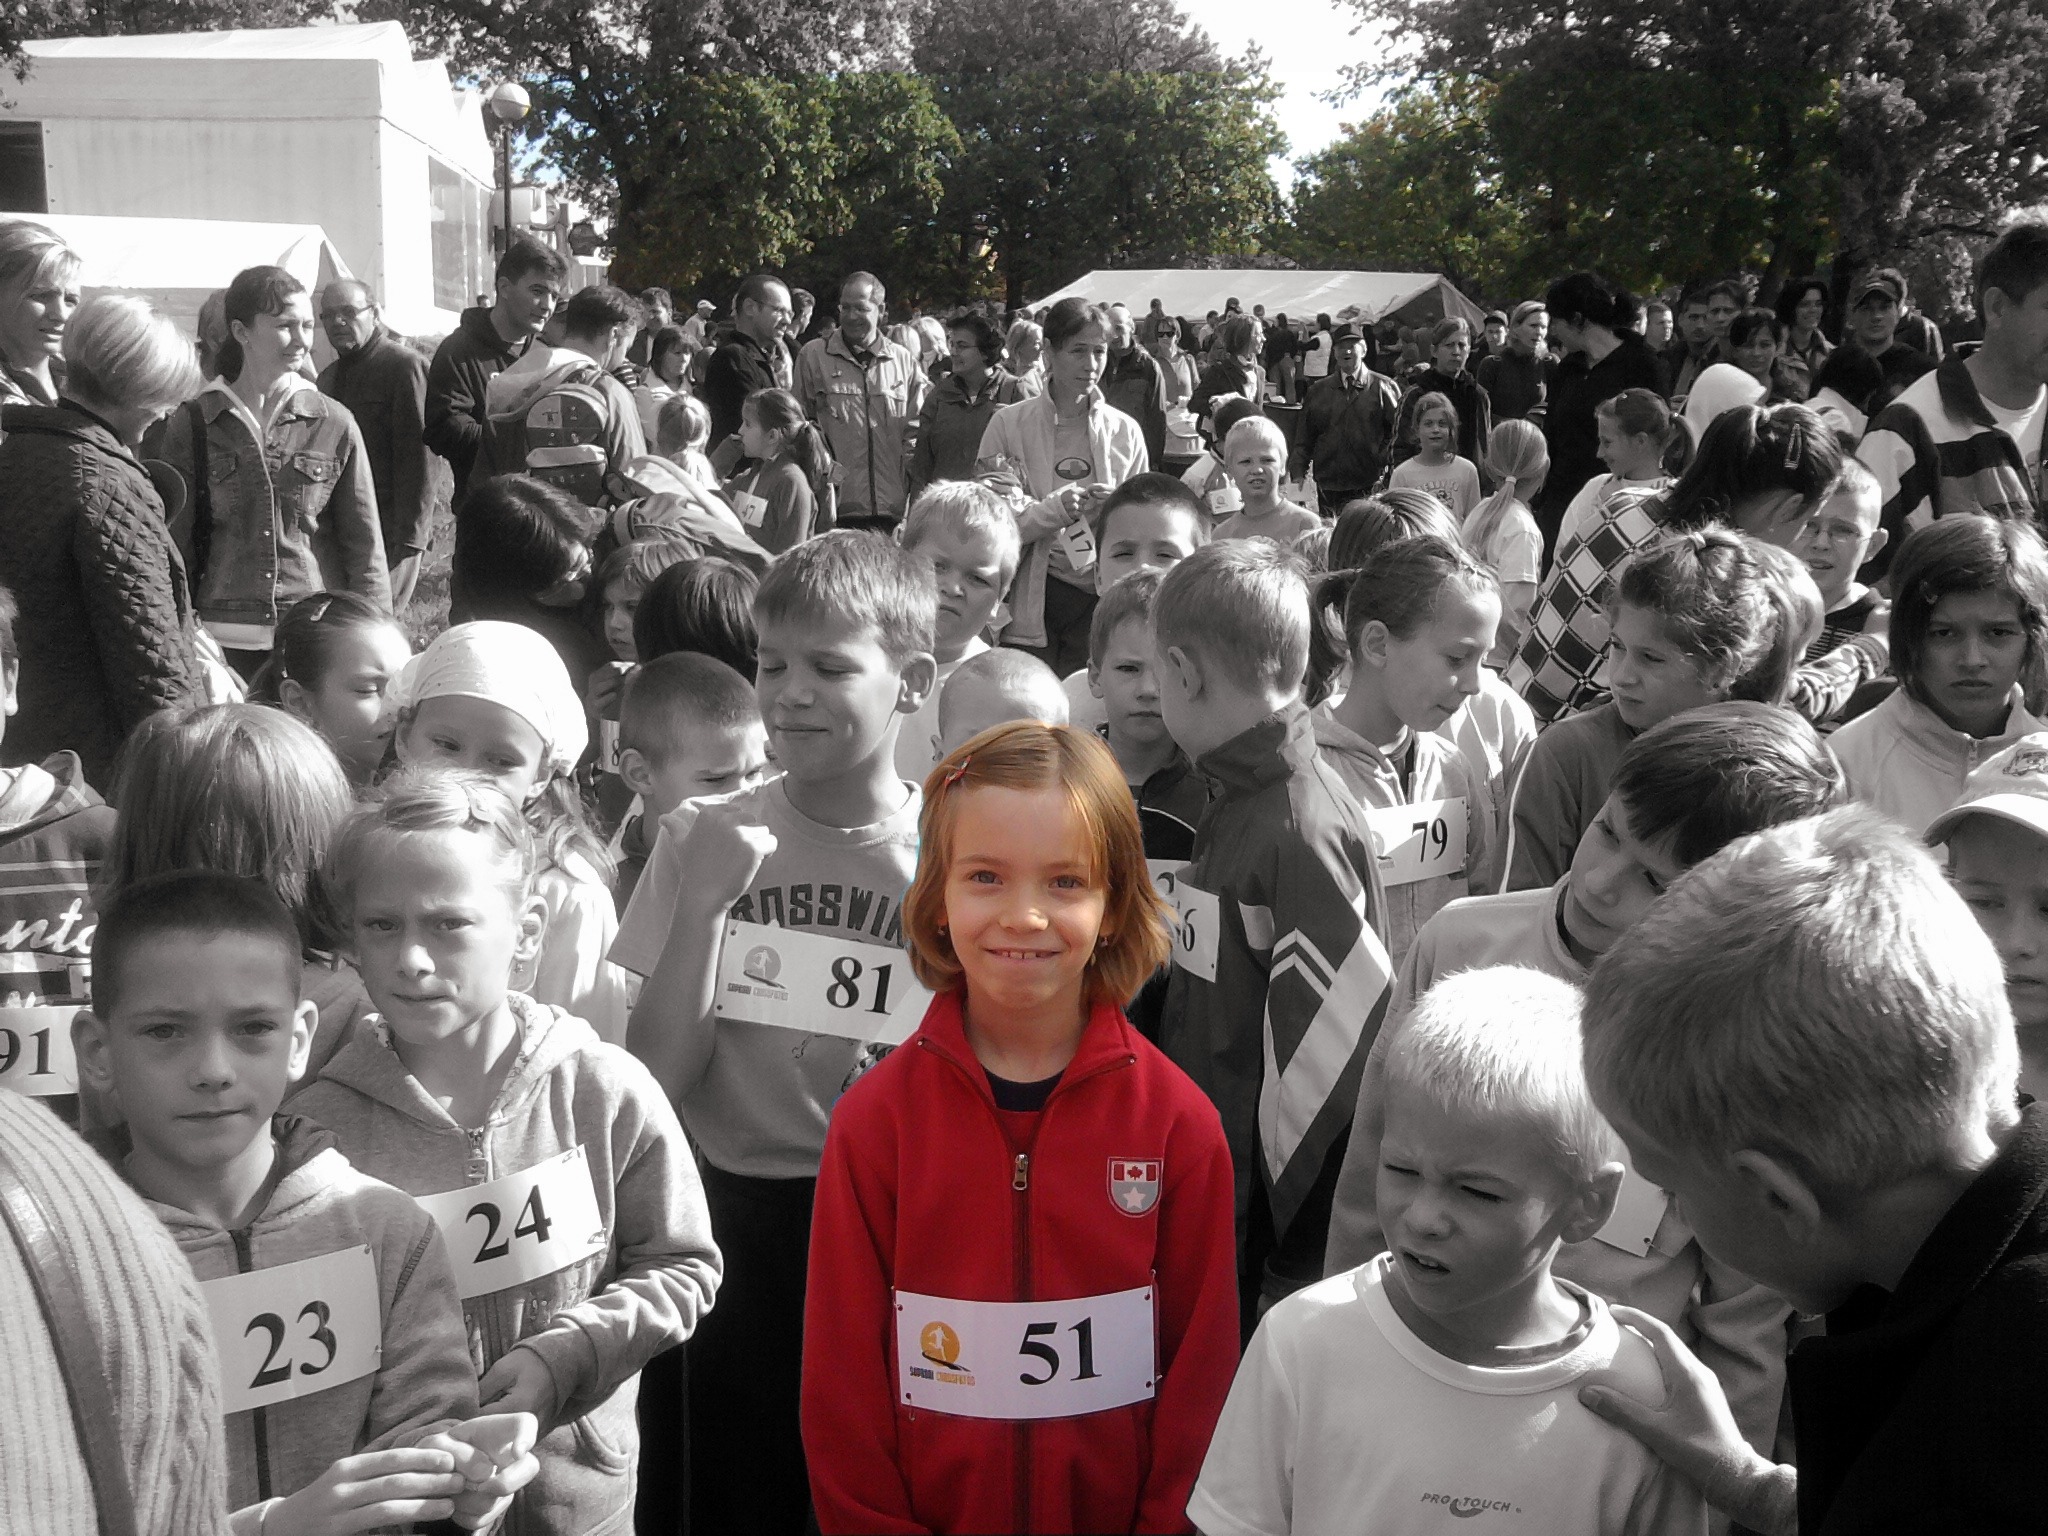
person, black and white, people, girl, crowd, red, community, child, smile, race, competition, kids, team, happy, demonstration, winner, unique, troop, smiley, prank, boost